Peter Krause

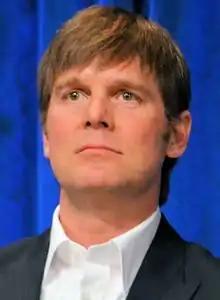
Krause at the 2013 Paleyfest

Peter William Krause (born August 12, 1965) is an American actor, director, and producer. He has held leading roles across multiple acclaimed television series, portraying Casey McCall on "Sports Night" (1998–2000), Nate Fisher on "Six Feet Under" (2001–2005), Nick George on "Dirty Sexy Money" (2007–2009), Adam Braverman on "Parenthood" (2010–2015), Benjamin Jones on "The Catch" (2016–2017), and Bobby Nash on Fox/ABC's "9-1-1" (2018–2025).